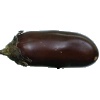
Label: Eggplant 1